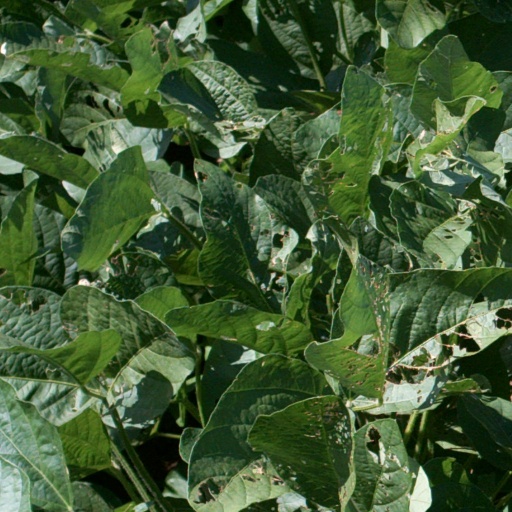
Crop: soybean